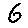
Label: 6